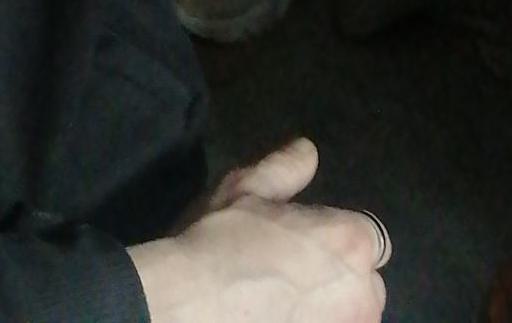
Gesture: no_gesture